Papal ban of Freemasonry

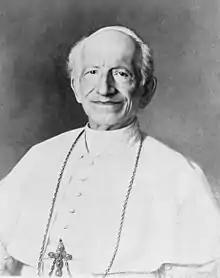
Pope Leo XIII author of "Humanum genus", which reiterated the inability of Catholics to become Freemasons

The ban in "In eminenti apostolatus" was reiterated and expanded upon by Benedict XIV (1751), Pius VII (1821), Leo XII (1825), Pius VIII (1829), Gregory XVI (1832), Pius IX (1846, 1849, 1864, 1865, 1869, 1873).